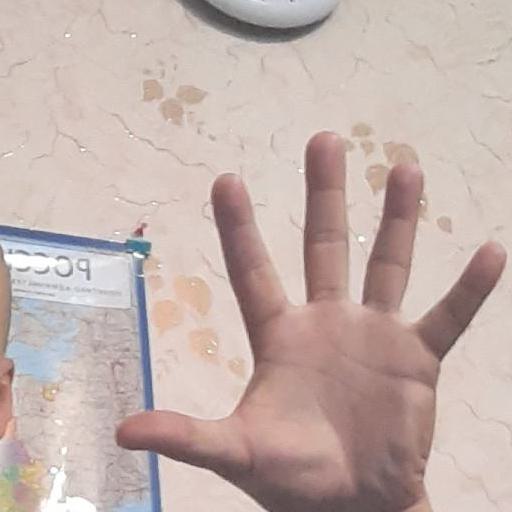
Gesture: palm